Phillip Balisle

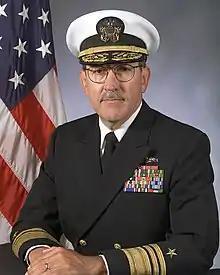
Vice Adm. Phillip Balisle

Vice Adm. Phillip Monroe Balisle (born 1948) a native of Idabel, Oklahoma, was commissioned in the United States Navy in 1970 after graduating from Oklahoma State University. At sea, he commanded the destroyer , the cruiser and the Battle Group. He served as Director, Surface Warfare Division (OPNAV N76) on the Chief of Naval Operations staff at the Pentagon.